Ibrahim Ba

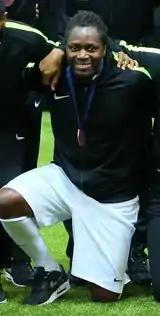
Ibrahim Ba (2015)

Ibrahim Ba (born 12 January 1973) is a French former professional footballer who played as a right midfielder. Starting off his career with Le Havre in France in the early 1990s, he went on to represent clubs in Italy, England, Turkey, and Sweden before retiring at AC Milan in 2008. A full international between 1997 and 1998, he won eight caps for the France national team and scored two goals.